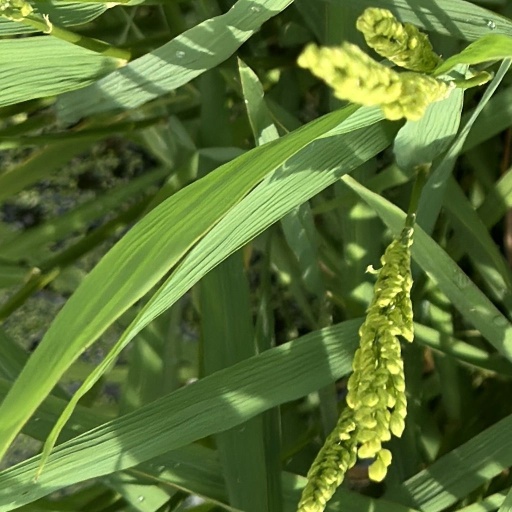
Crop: rice